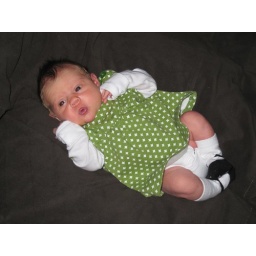
Elli in green dress